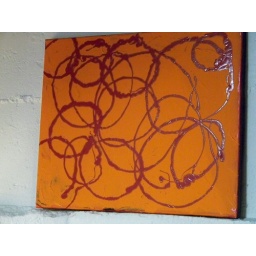
mat orange & gloss red - in progress